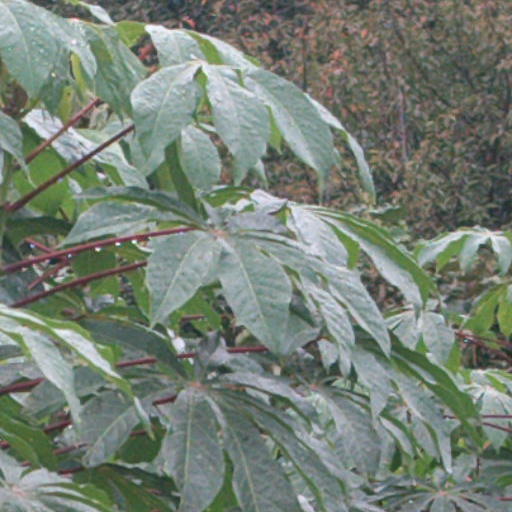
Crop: cassava